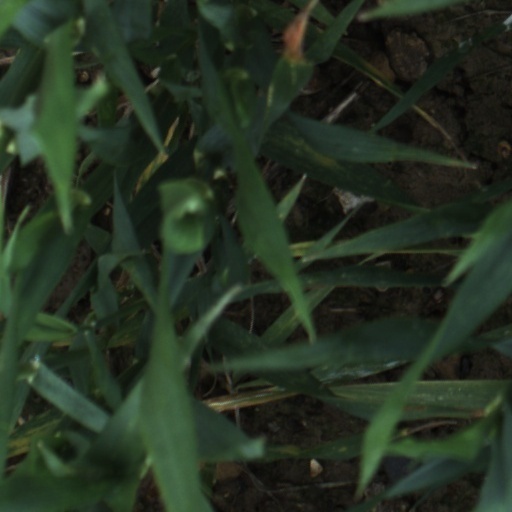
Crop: wheat